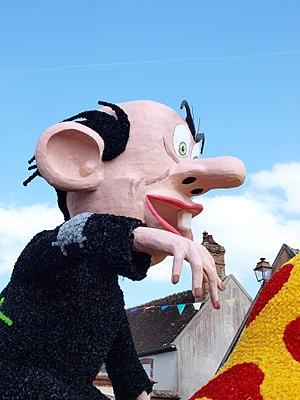
Carnaval de Sergines (Yonne, France)